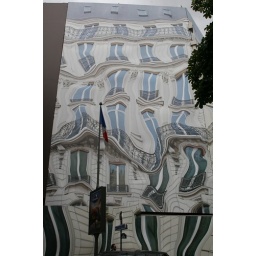
A creative way to wall up a building under construction on Avenue George, Paris